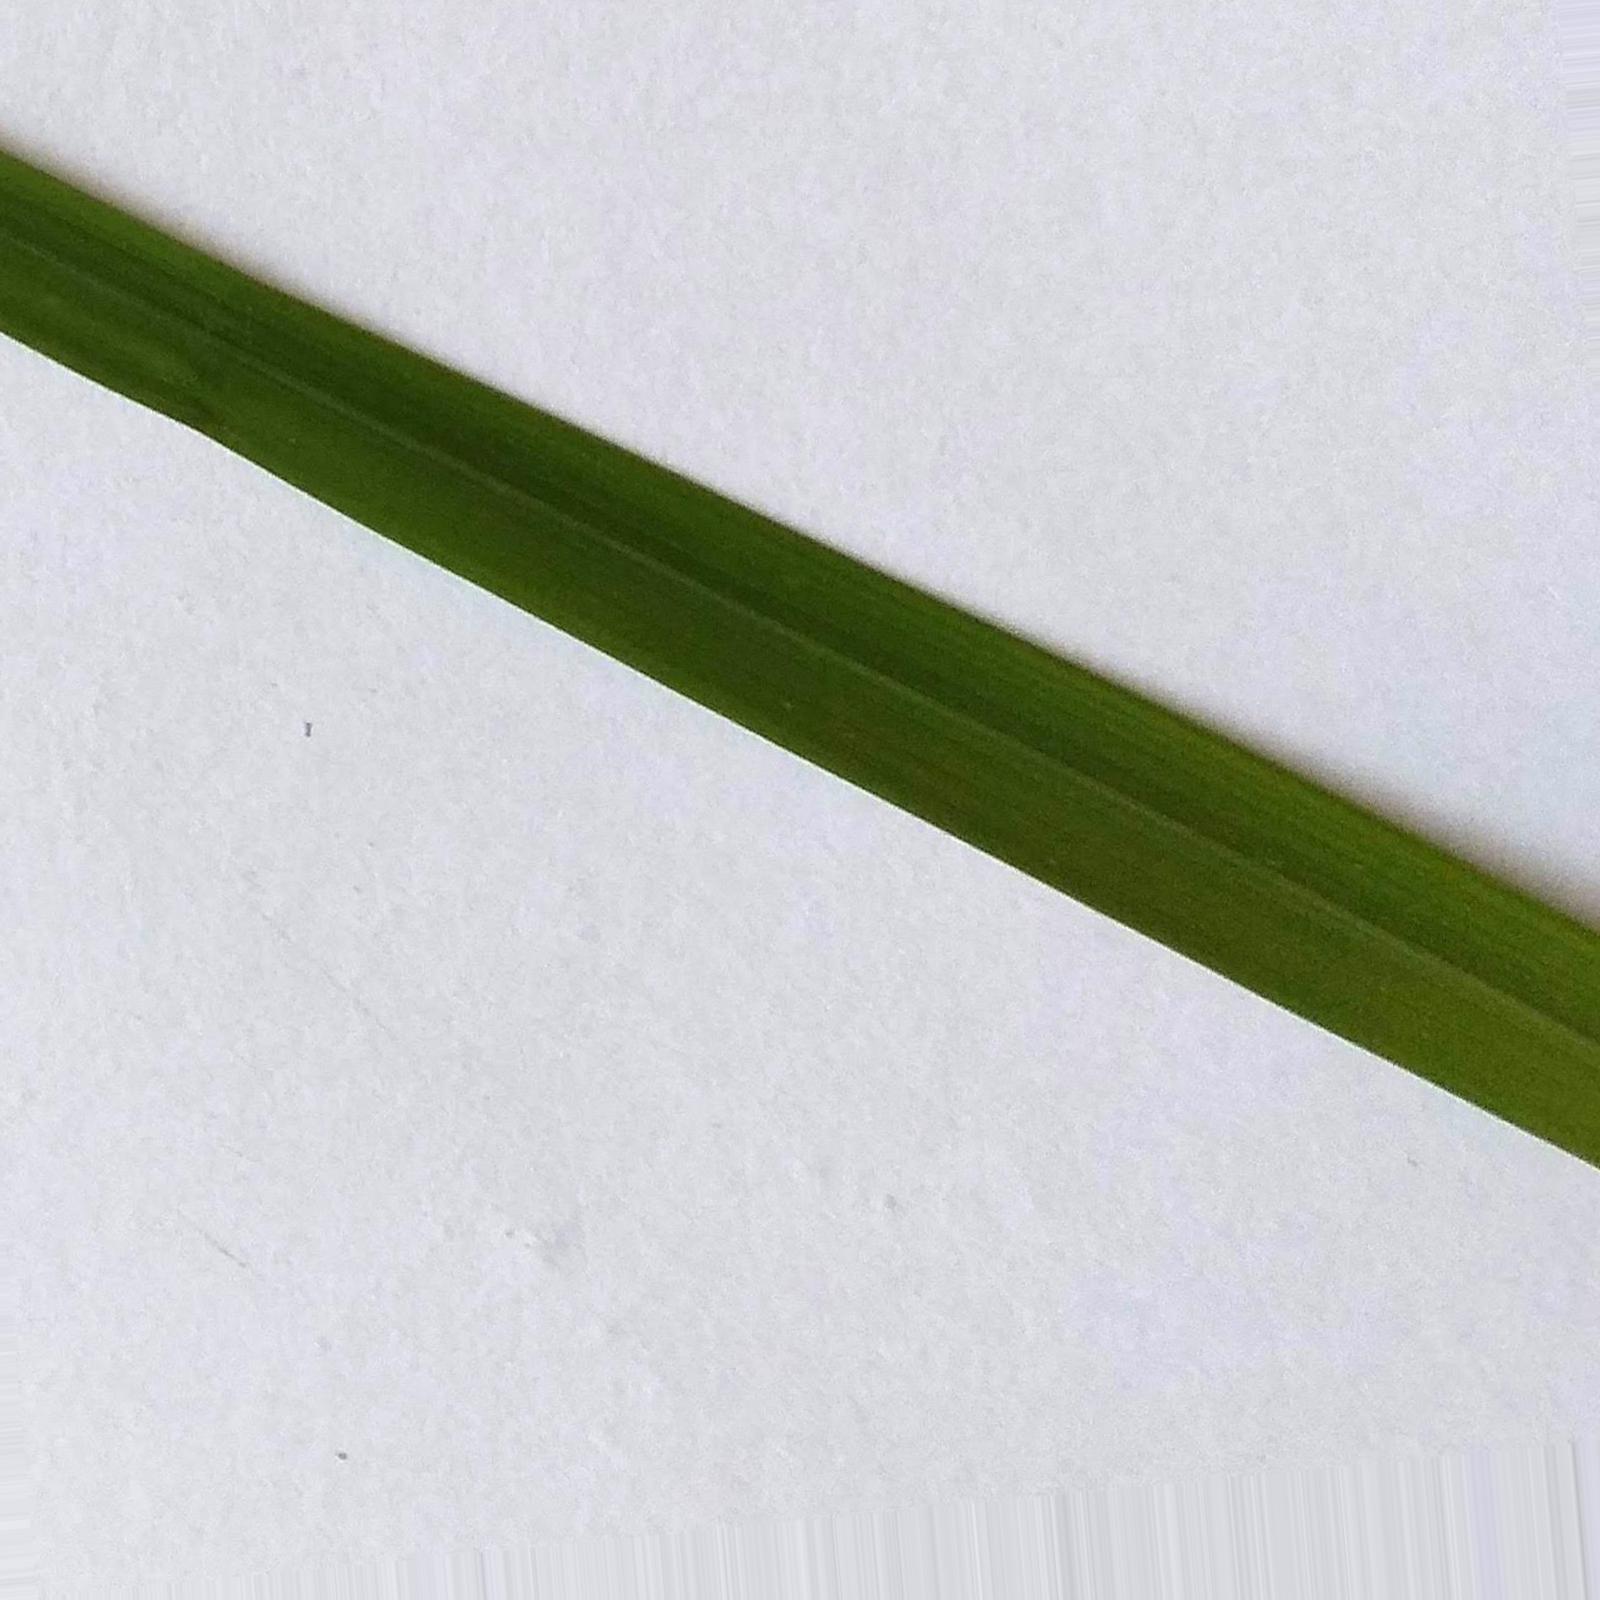
Nhãn: Healthy